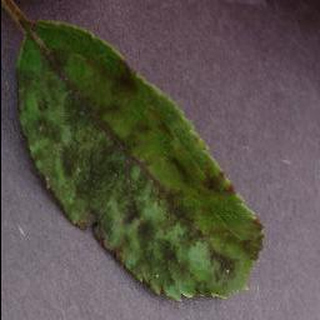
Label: apple_apple_scab